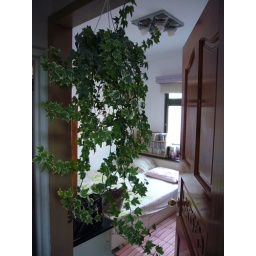
always need green in the house :)